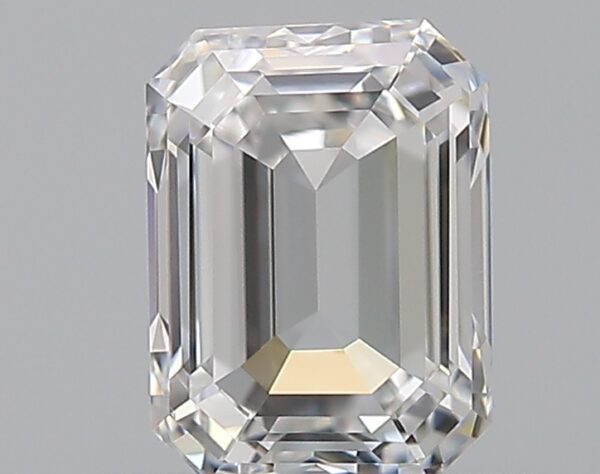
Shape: emerald
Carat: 0.7
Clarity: VVS1
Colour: D
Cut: EX
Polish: EX
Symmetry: VG
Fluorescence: M
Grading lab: GIA
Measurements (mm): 5.57 x 4.11 x 2.81